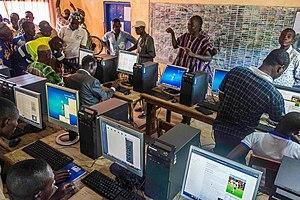
Salle informatique composée de 20 ordinateurs reconditionnés sous Emmabuntüs.
Timbou est une petite ville du Togo.